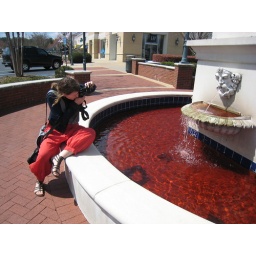
Kajsa was fascinated by the pink fountain water at the East Chase Mall.